Indo-European migrations

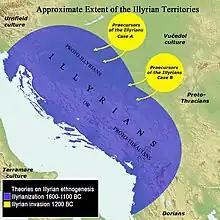
Ethnogenesis of the Illyrians

The Thracian language was the Indo-European language spoken in Southeast Europe by the Thracians, the northern neighbors of the Greeks. Some authors group Thracian and Dacian into a southern Baltic linguistic family.